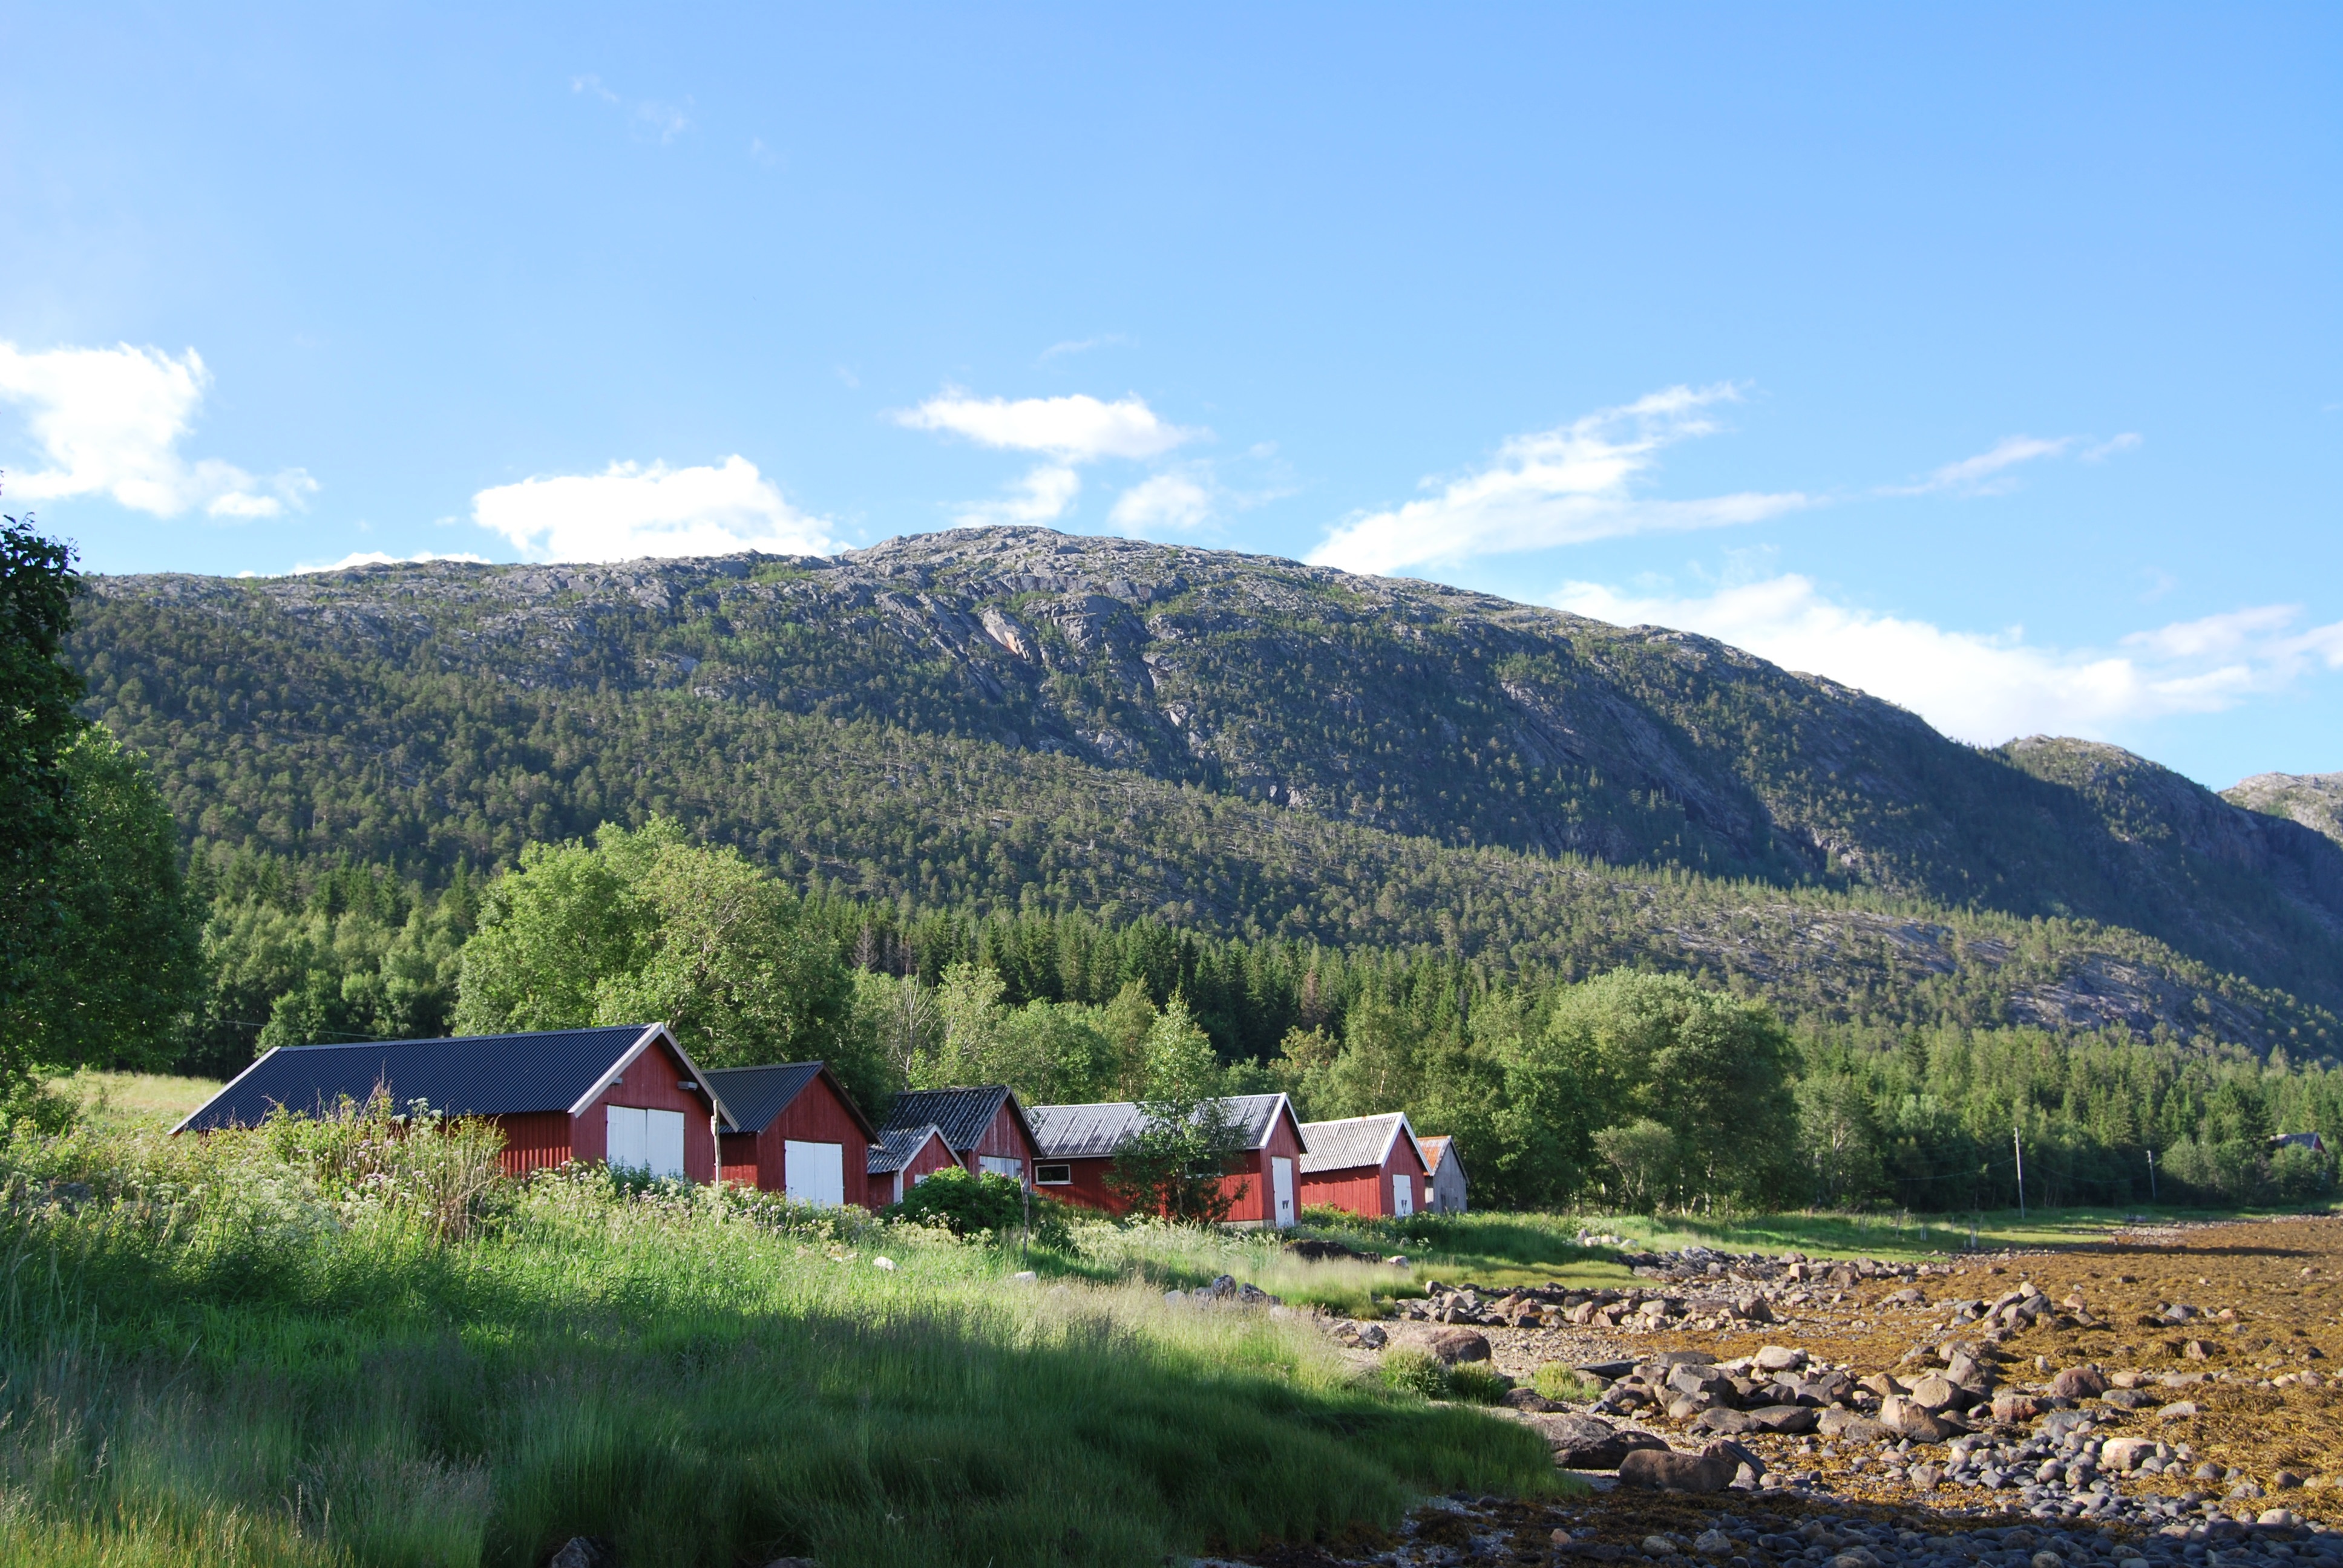
landscape, nature, mountain, meadow, hill, valley, mountain range, village, highland, ridge, alps, houses, wooden, plateau, loch, traditional, norway, scandinavia, huts, rural area, mountain pass, bindalseidet, geographical feature, mountainous landforms